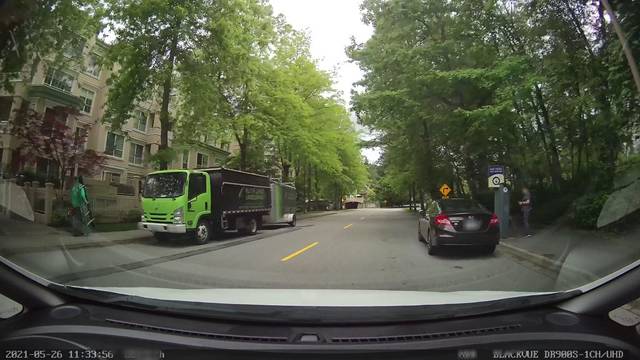
Region: Canada
Coordinates: 49.286, -122.795